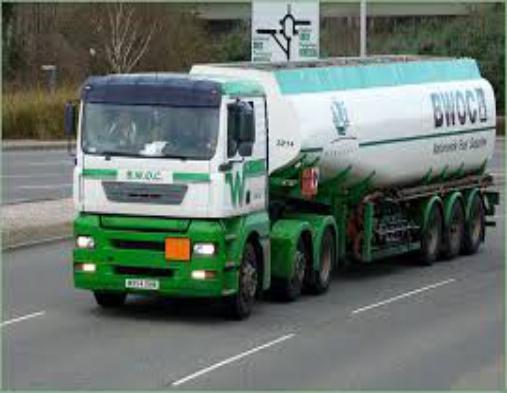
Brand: BWOC
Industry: Others